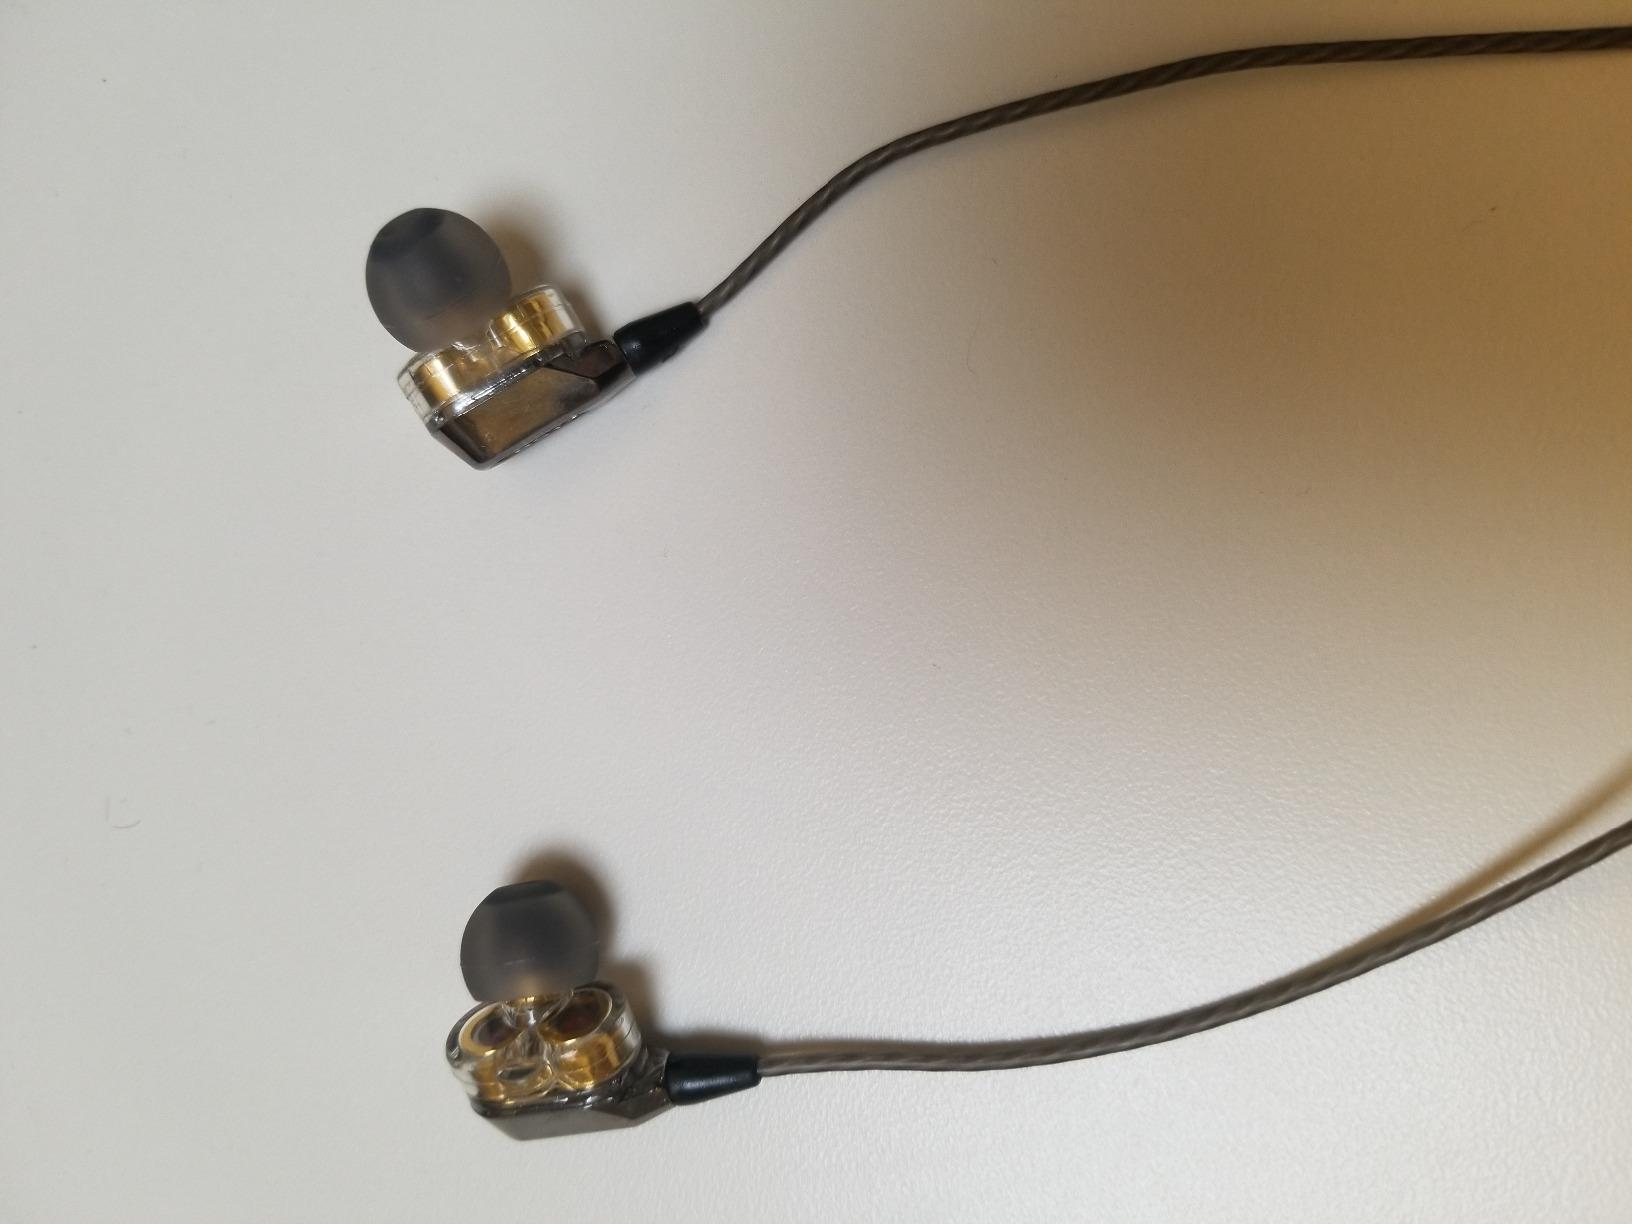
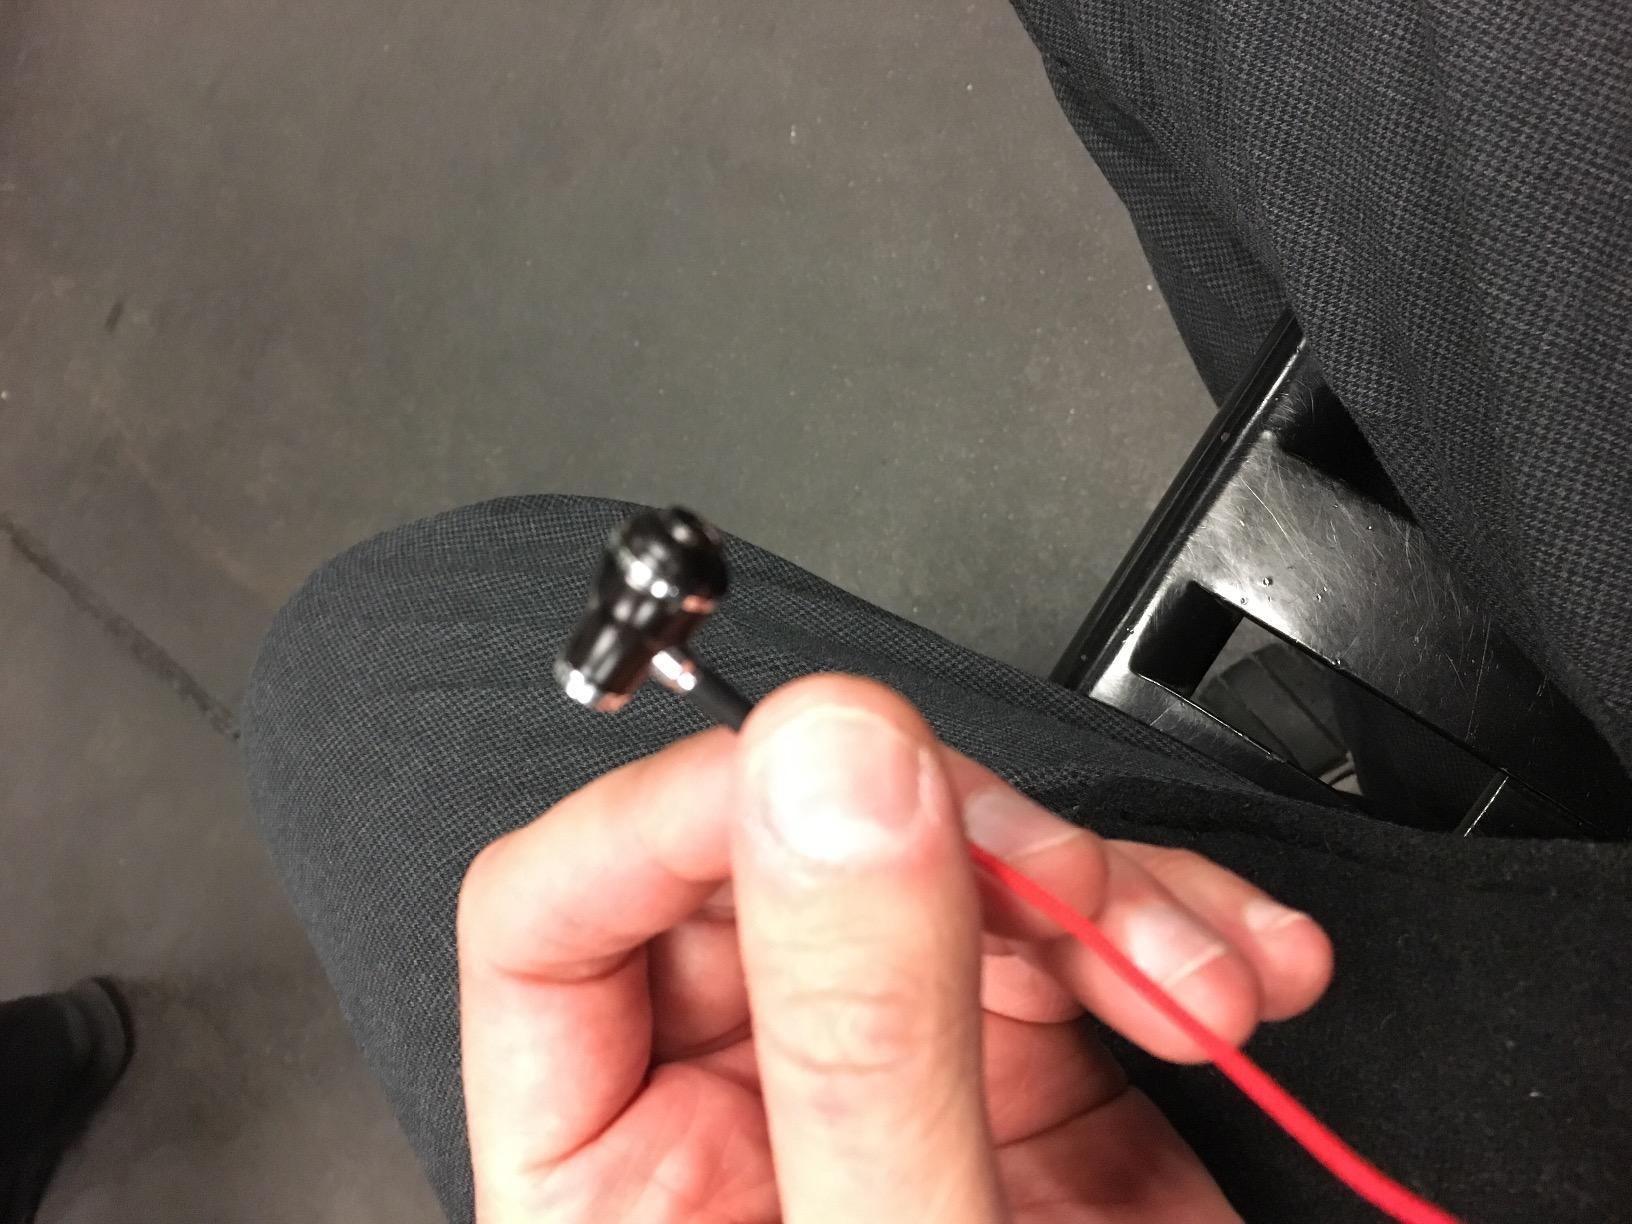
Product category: headphones
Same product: no